Doug Richard

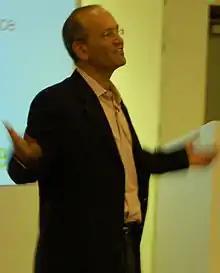
Richard giving a speech, in 2006, at a B2B Expo event

Richard founded his first company, ITAL Computers in 1985, which sold services that integrated computer-aided design and manufacture systems to the southern California aerospace industry. ITAL Computers was sold in a private transaction in 1991 and the profits were used to found his second company, Visual Software. Richard co-founded, managed and sold Visual Software with his partner John Halloran. Visual Software was sold to Micrografx, a NASDAQ listed public company for $12,000,000 in shares in 1996. In 1997, Richard became the president and CEO of Micrografx, the company by whom he had been acquired the year before. Richard turned around the fortunes of Micrografx by shifting its focus from consumer software to business and technical marketplaces. Micrografx was sold to Corel Corporation in 2001.